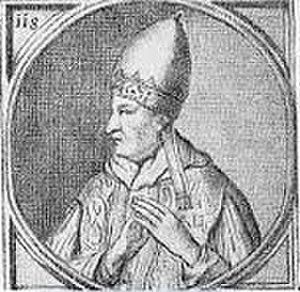
Benoît IV, né à Rome et fils d'un certain Mammolus, fut ordonné par Formose et compte parmi les formosiens. Il fut pape de mai 900 à août 903. Son pontificat aura duré 3 ans et 3 mois. Il gouverna avec beaucoup de sagesse, mais ne put, malgré ses efforts, corriger la dépravation des mœurs. Le chroniqueur Flodoard loue sa générosité envers les pauvres. Il couronna empereur Louis III l'Aveugle, roi d'Italie.